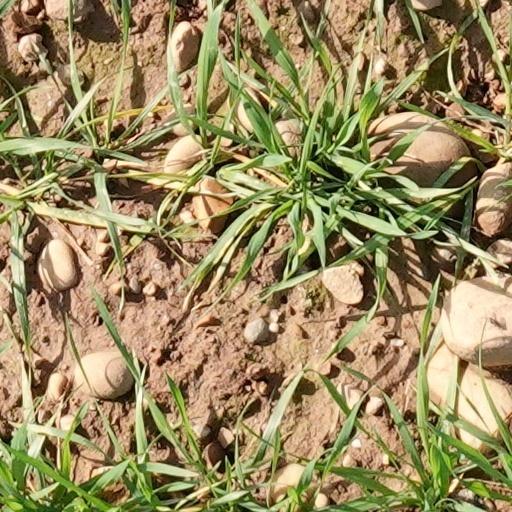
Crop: wheat